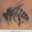
Label: bee